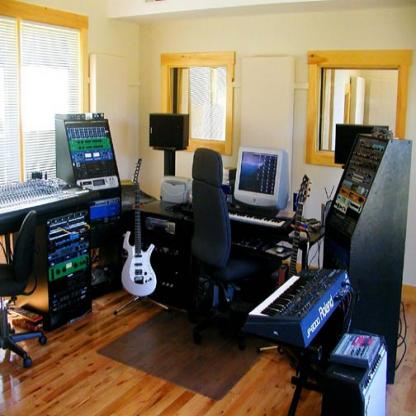
Scene: Indoor